Dead-character costume

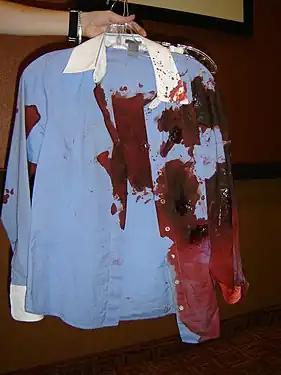
Fired squibs on a shirt worn during the death of a character in an episode of the US police drama "NCIS"

Producing convincing bullet hit squib effects often requires a substantial wardrobe budget, though some costumes can be reused or salvaged. Thin fabrics, like cycling jerseys, where a squib can easily blow open the thin fabric, can be used for a blood squib stunt without weakening the fabric and unused spares can be salvaged. More durable clothing, such as jackets (e.g. waterproof, parka and down), can be reused across several takes, thus reducing the number of duplicates. Bullet holes are completely cut open and loosely glued or taped back together, as shown in the demonstration image in the gallery. Between takes, blood squibs are replaced, and the jacket is wiped clean again. Other advantages of using a jacket as a dead character costume include: